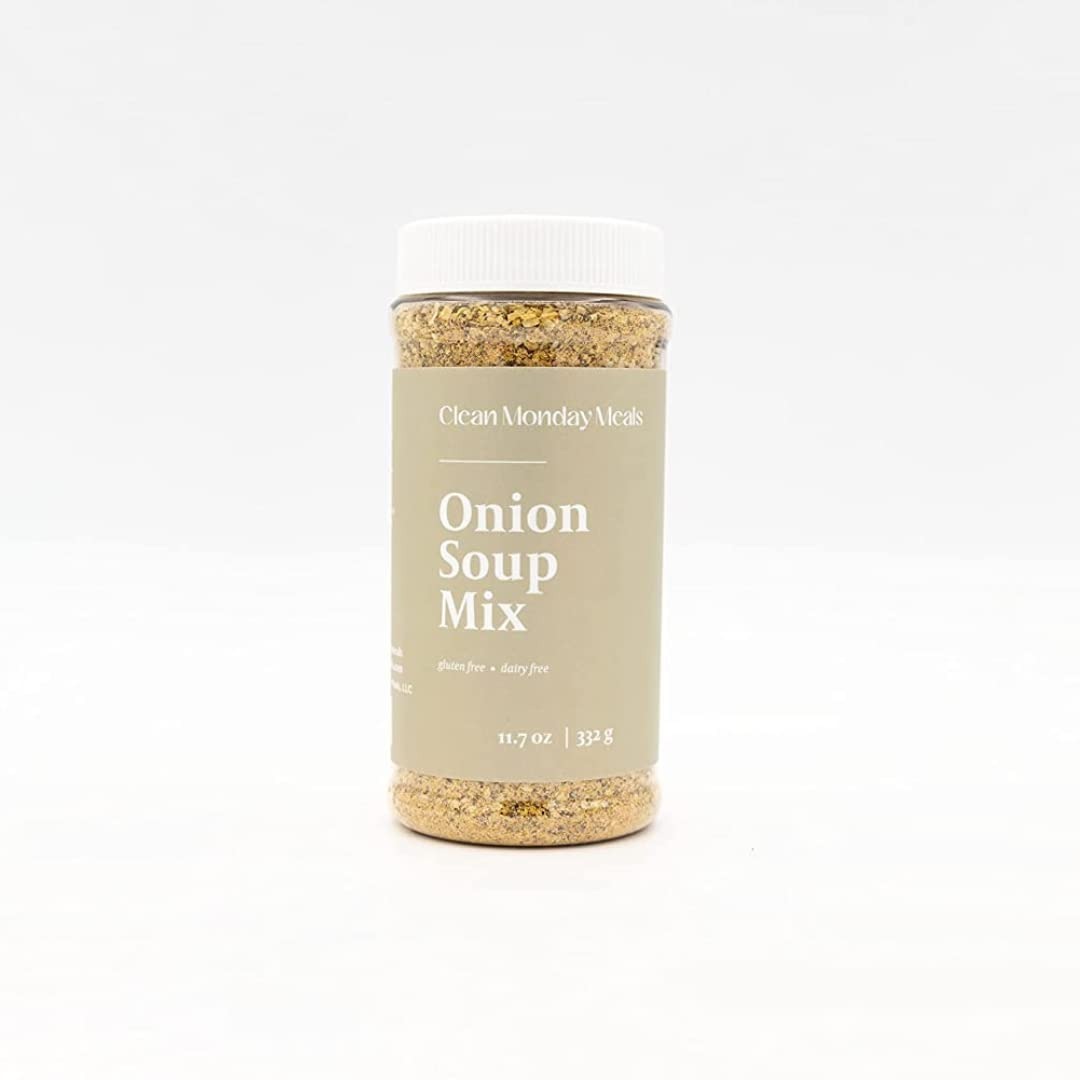
Item Name: Clean Monday Meals | Onion Seasoning Mix | Dairy Free & Gluten Free | 11.07oz
Bullet Point 1: CLASSIC ONION : It wasn't until my first Super Bowl party after my Celiac Disease diagnosis that I reached to eat the chips and dip and realized I couldn't eat it. I didn't love any I found on the market, so I created my own.
Bullet Point 2: MULTIPURPOSE MIX: Our Onion soup mix can be use for soups, dips, or tasty seasoning. Enjoy your a rich onion flavor in your soup, broth, dip, burgers, or any home style meals.
Bullet Point 3: NON GMO SEASONING: Our Onion Soup Mix are free from GMO. Its is Gluten-Free, Dairy-Free, Nut-Free, Soy-Free which can be can be used for many different types of dishes.
Bullet Point 4: INGREDIENTS: Dehydrated Onion ,Beef Bullion (Salt, Corn Starch, Yeast Extract, Dried Vegetables (Onion, Carrot, Garlic), Sugar, Palm Oil, Dried Beef Stock, Dried Parsley, Natural Color, Spices). Onion Powder,Paprika,Garlic Powder,Celery Seed Black Pepper,Dried Parsley,Dill Weed,Black Pepper,Dried Chives.
Bullet Point 5: RECIPES: Check out our images for some Clean Monday Meal inspired recipes.
Product Description: RANCH SEASONING: After being diagnosed with Celiac Disease, I tried so many dairy-free ranch dressings that didn't taste right that I gave up searching. After realizing I had the rest of my life to live, I needed a dairy-free ranch option in the cupboard, so I decided to create my own, which is delicious.
Value: 11.7
Unit: Ounce

Price: 16.99